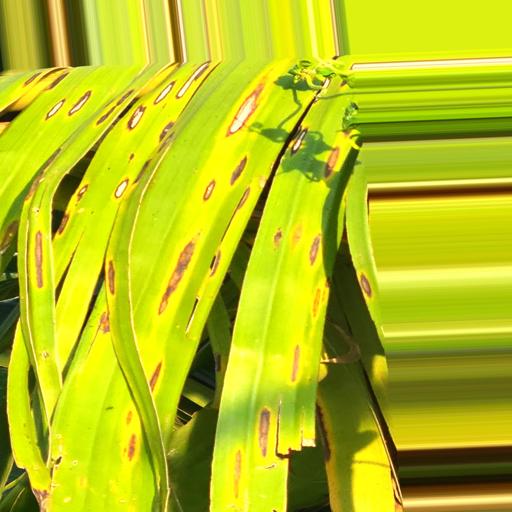
Label: yellow_sigatoka